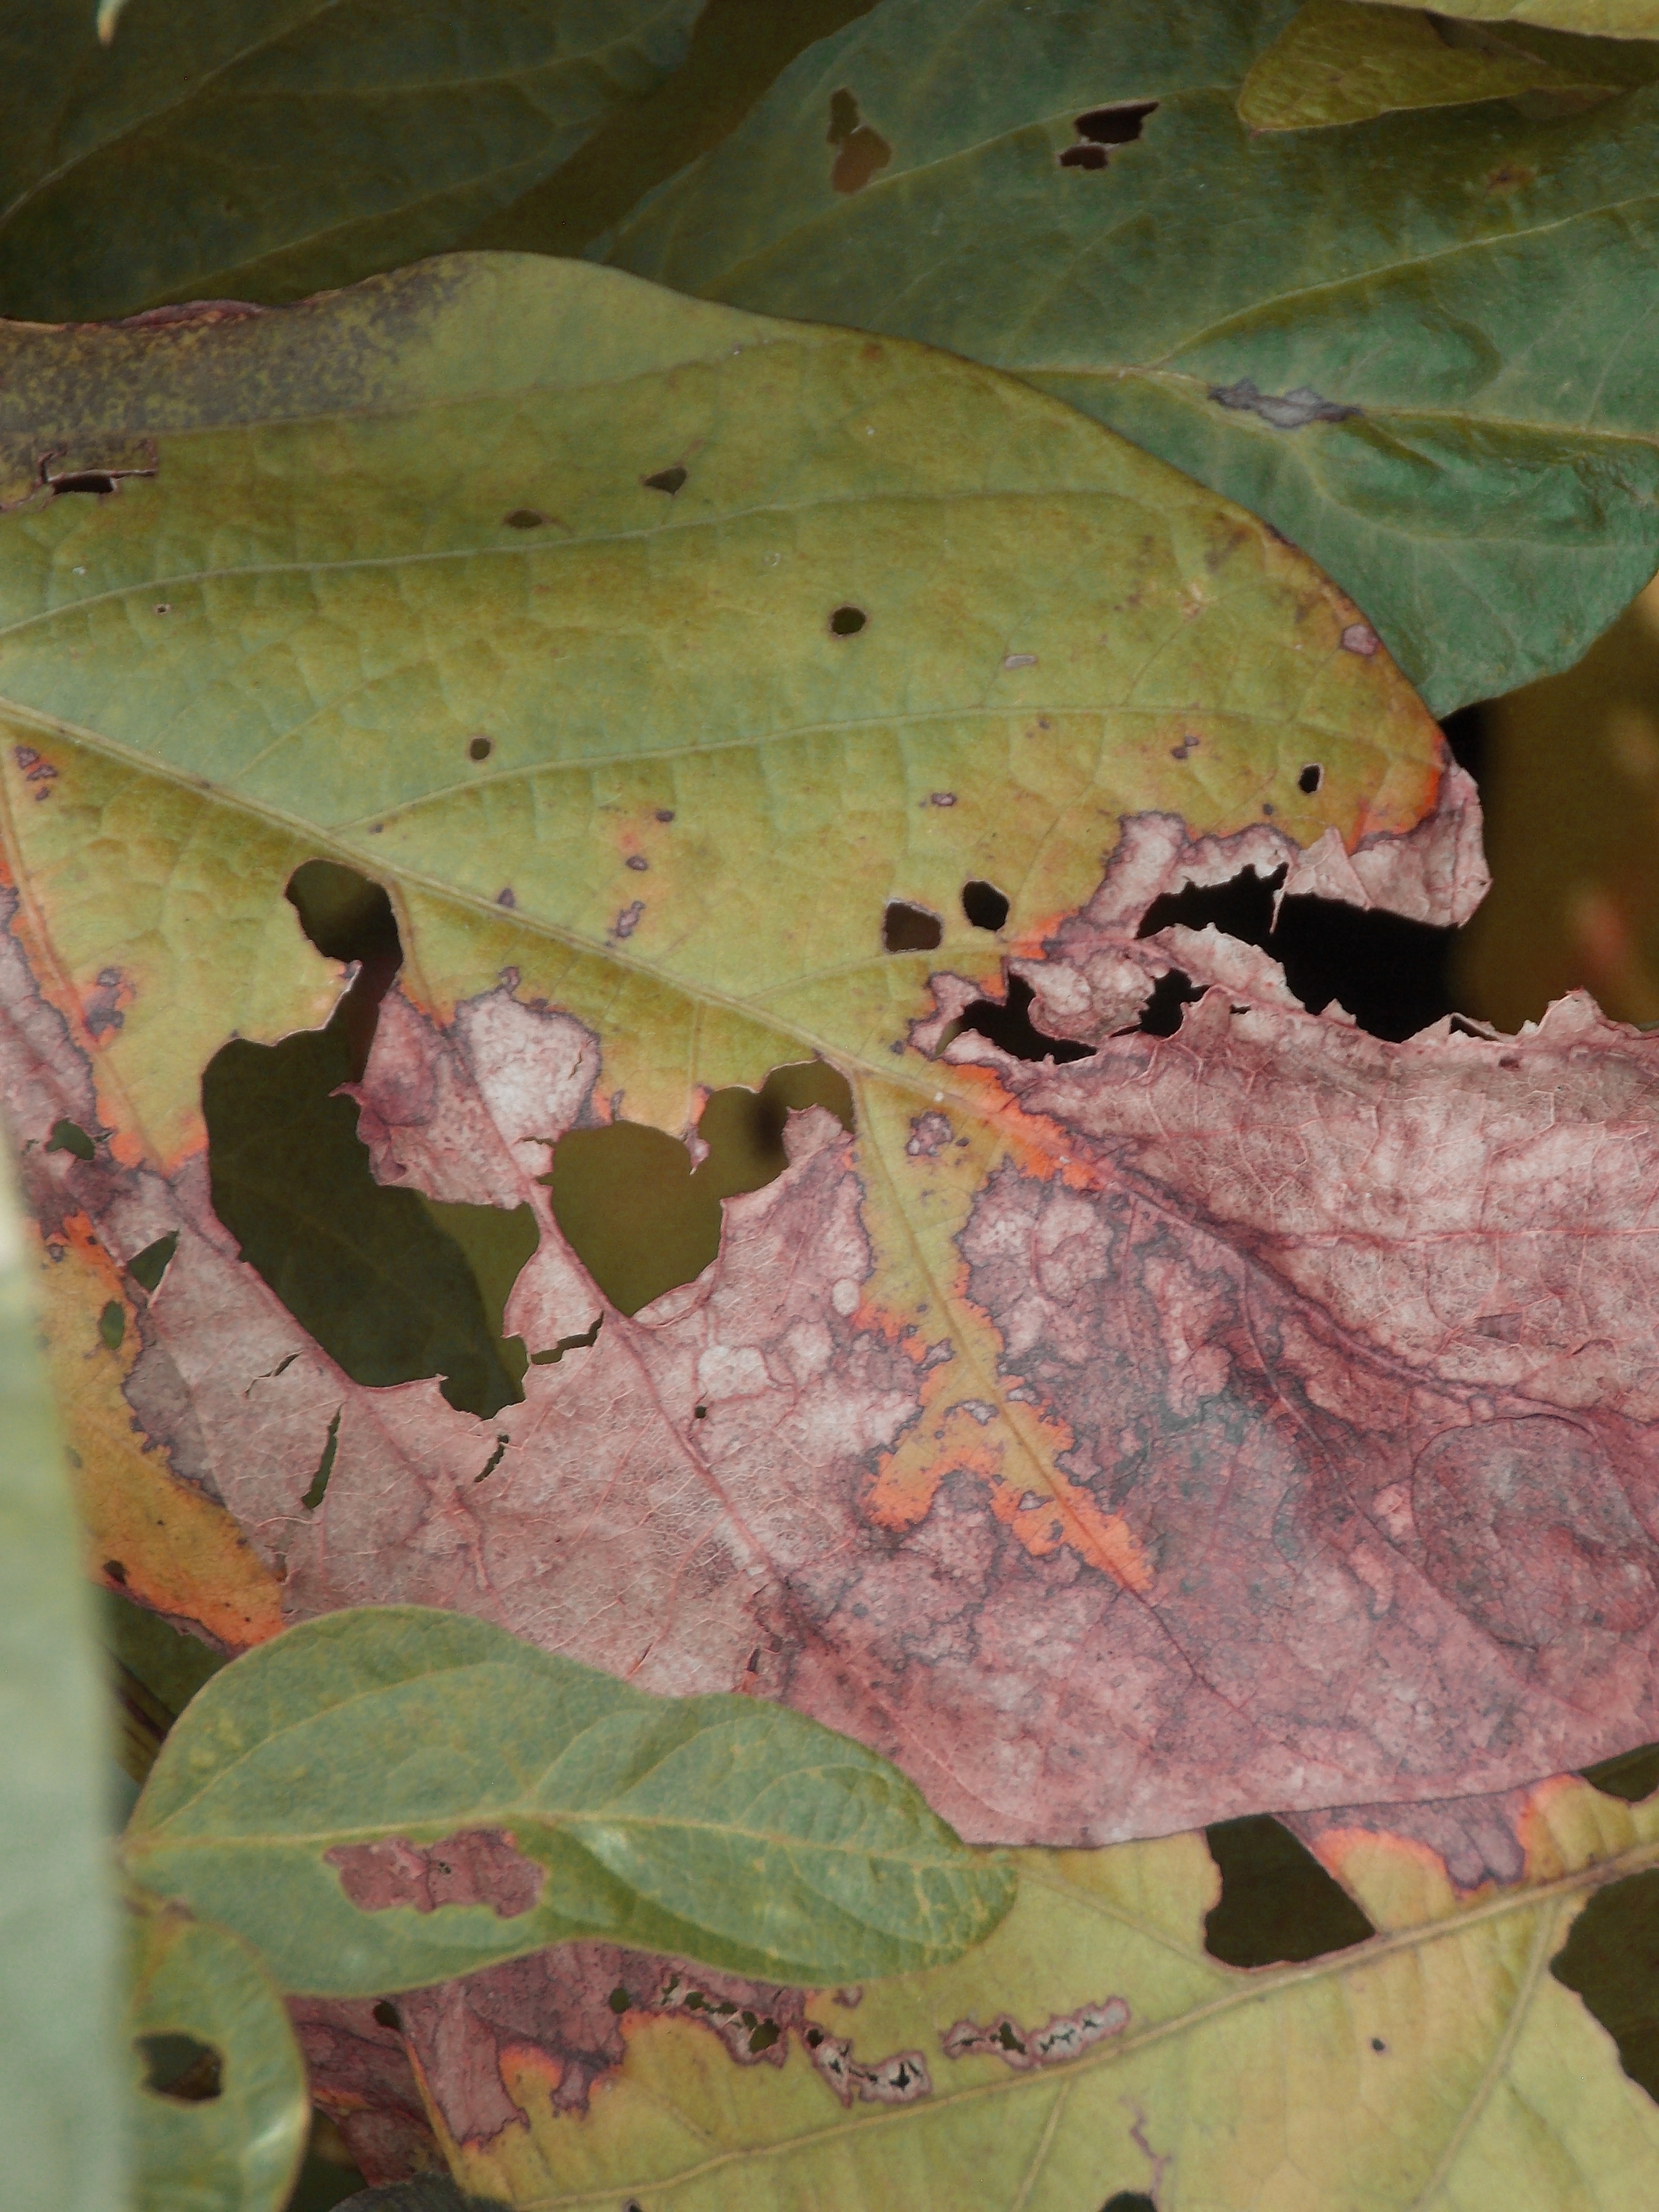
Label: Disease